Environment of California

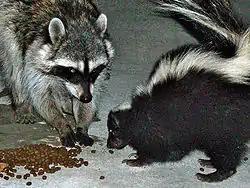
Raccoon and skunk eating cat food in a Hollywood back yard

Unsuccessful gold prospectors soon recognized California's agricultural potential and their mining equipment began adjusting timing and location of stream flows to increase food production. Mono Lake and Tulare Lake shrank as flows were diverted to irrigation. Little Lake was drained to form the town of Willits, California in 1874, and Laguna de Santa Rosa was drained to bring rail service to Sonoma County. The Klamath Project drained large shallow lakes for conversion to cropland in 1905. The Potter Valley Project diverted water from the Eel River to the Russian River in 1906 to provide hydroelectric power to Ukiah, California; and Lake Pillsbury was formed behind Scott Dam in 1922 to increase summer flows allowing irrigation of Potter Valley.